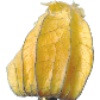
Label: physalis_with_husk